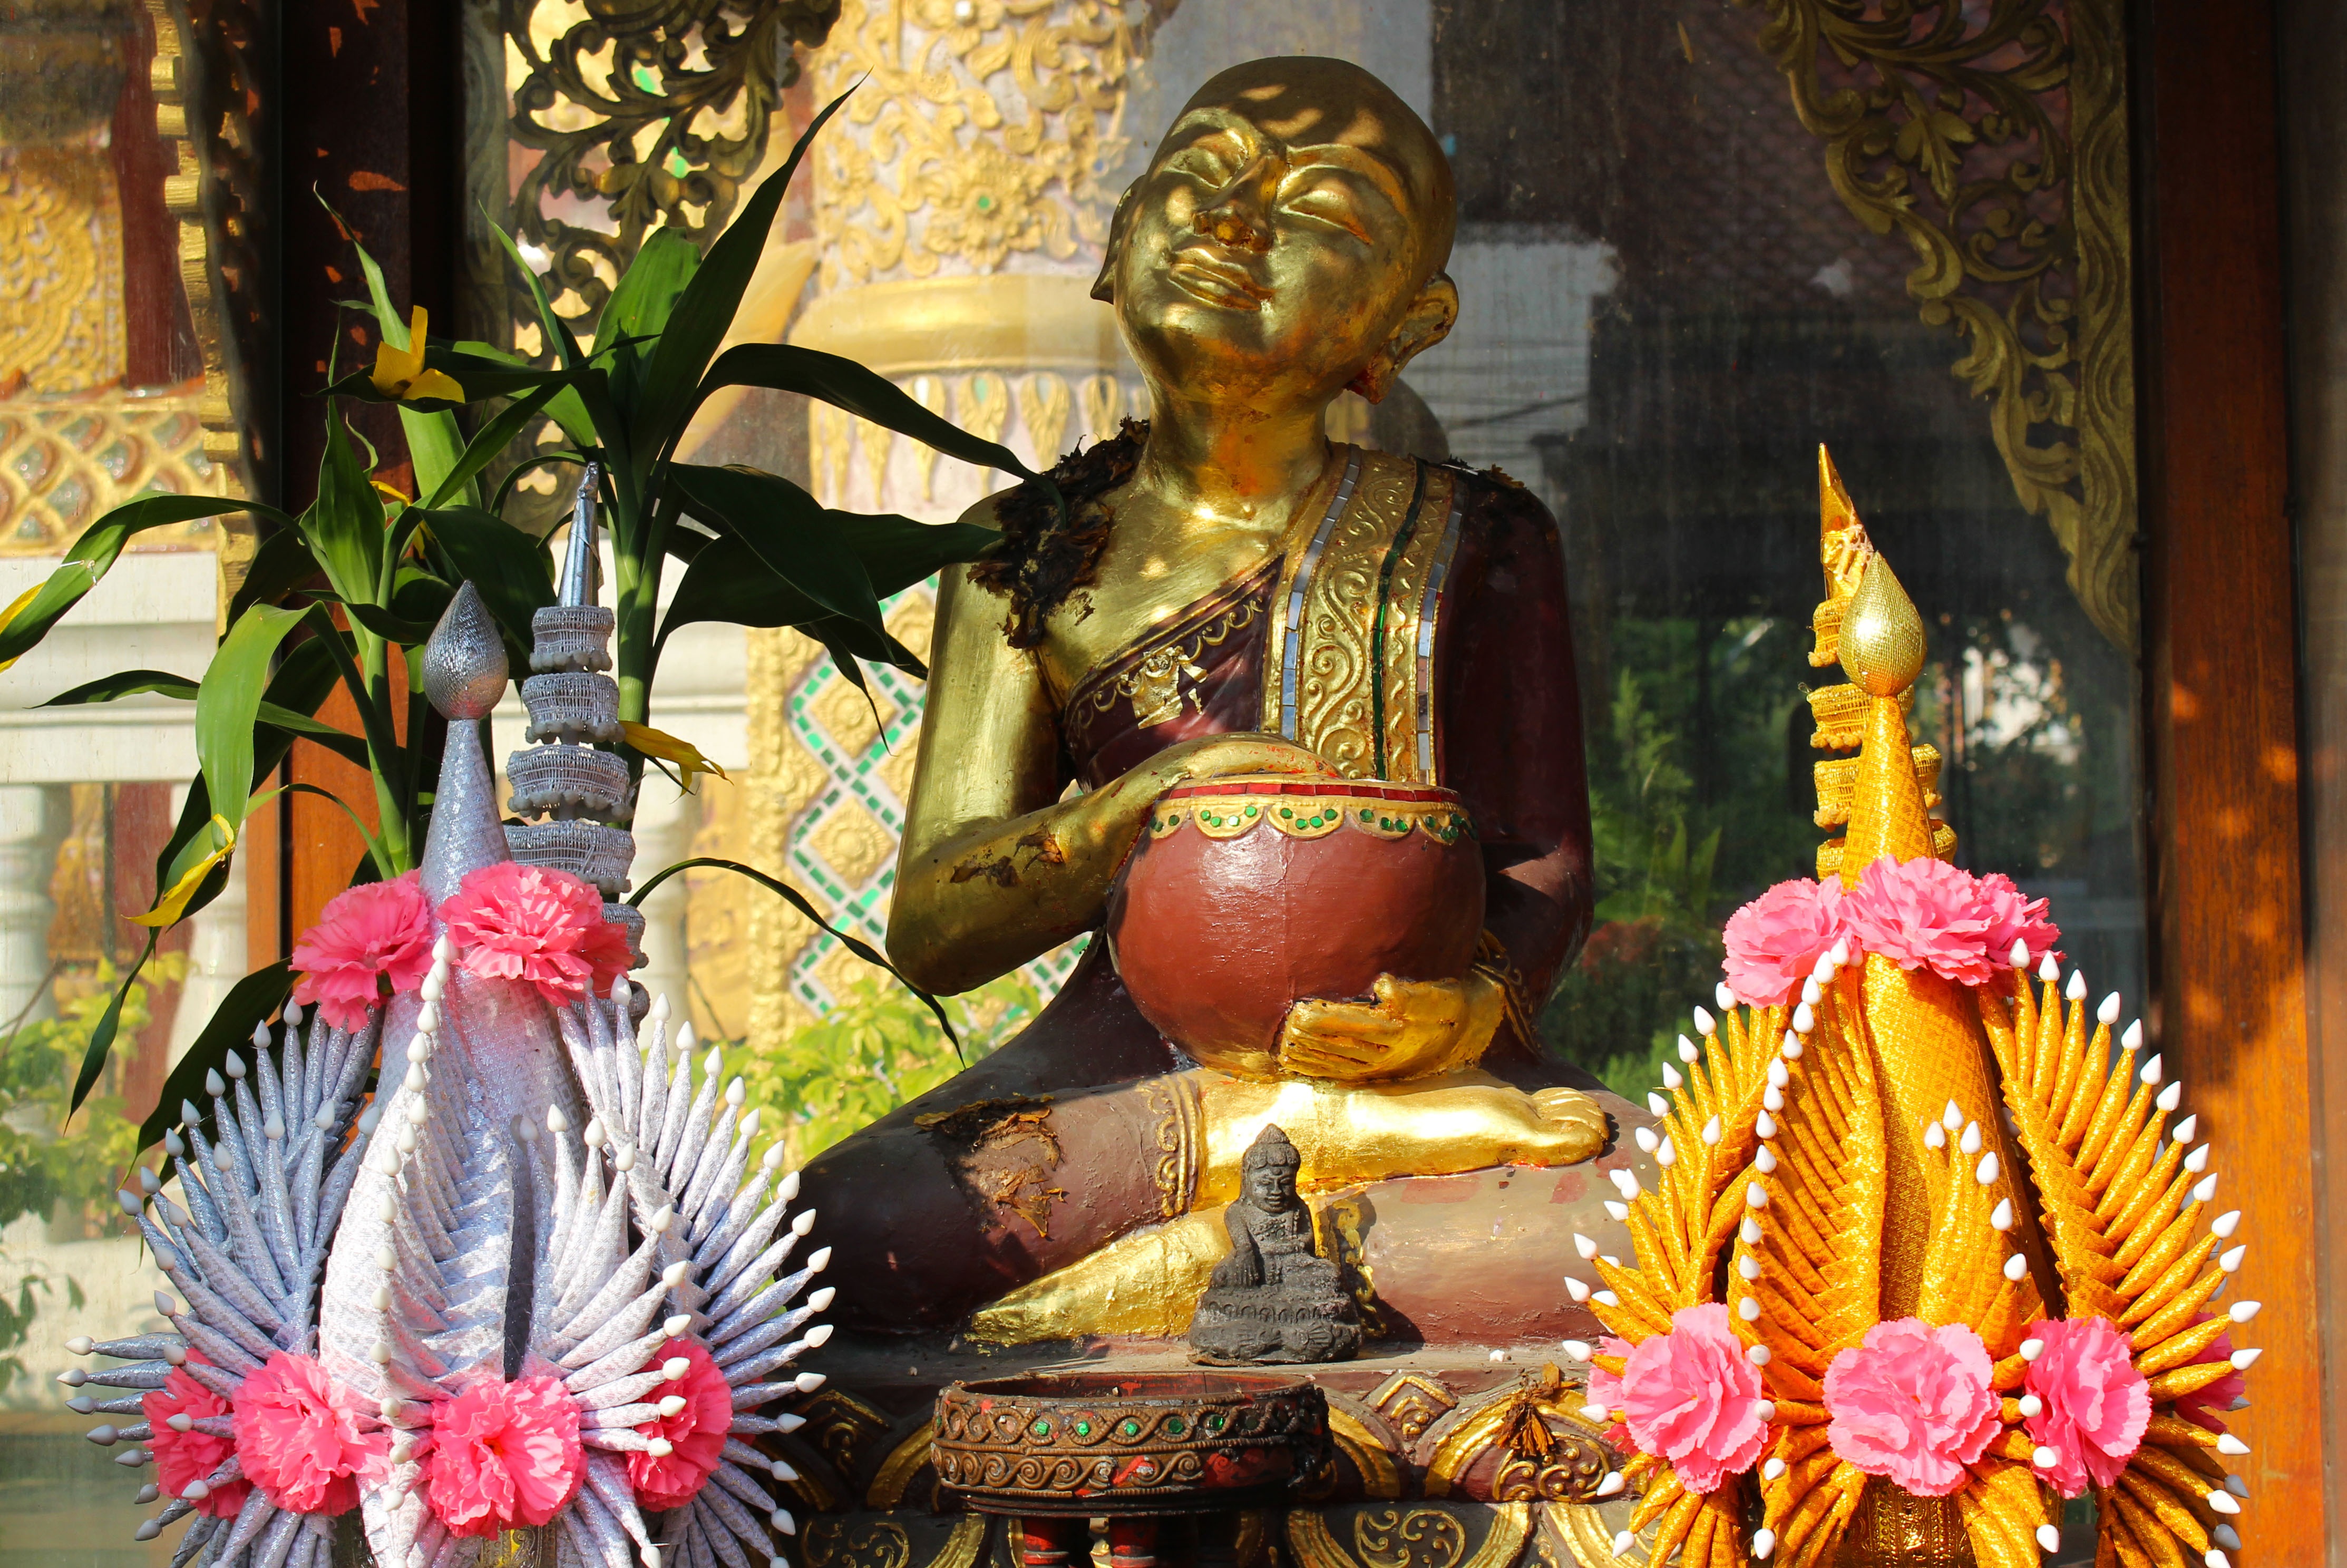
person, boy, rustic, monument, travel, statue, rural, portrait, young, tranquil, peaceful, calm, serene, monk, buddhist, buddhism, religion, asia, ancient, lifestyle, smile, place of worship, thailand, face, religious, meditation, gold, happy, happiness, temple, faith, monastery, figurine, joy, culture, carving, tradition, traditional, wat, wellness, hindu temple, novice, gautama buddha